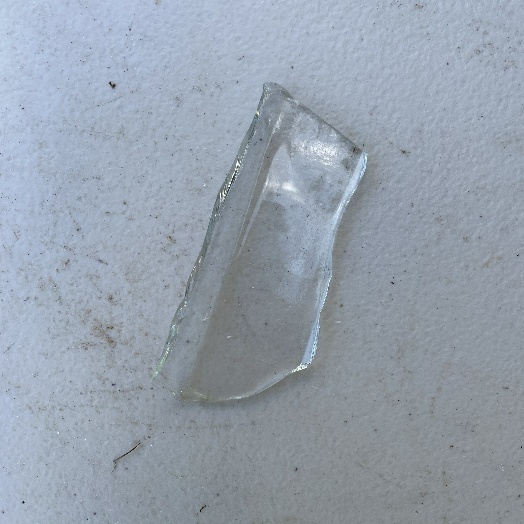
Label: Glass